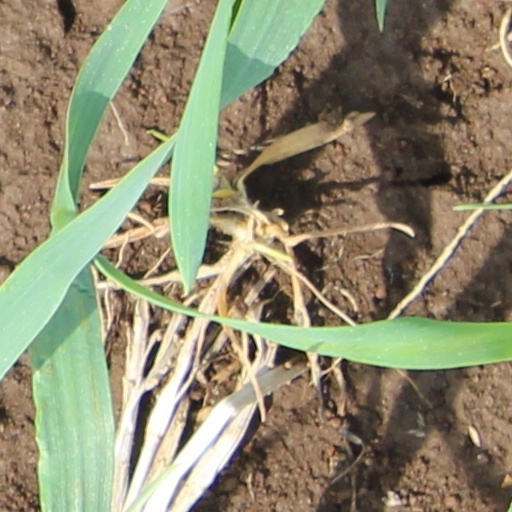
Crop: wheat